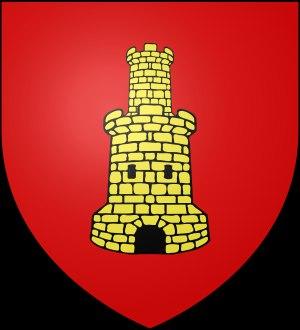
Cet article traite de l'histoire de Caen.